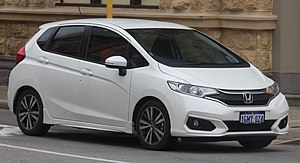
Honda Jazz
Honda Jazz er en 5-dørs hatchback med tværliggende frontmotor og forhjulstræk i minibils klassen.